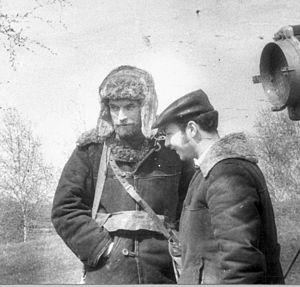
Nikolaï Vladimirovitch Olialine, est un acteur russe. Artiste du Peuple de la République socialiste soviétique d'Ukraine en 1979.